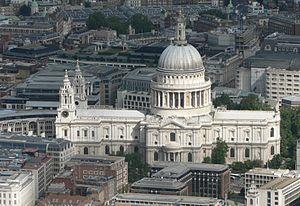
La pierre de Portland est un calcaire de l’étage tithonien de la période Jurassique exploitée sur l’Île de Portland, dans le Dorset. Les carrières sont des litages de calcaire gris-blanc séparés par des bandes de chaille. La pierre de Portland a été massivement employée comme matériau de construction dans les Îles Britanniques, particulièrement dans les grands édifices publics de Londres comme la Cathédrale St Paul et Buckingham Palace. Elle continue de s'exporter dans de nombreux pays : la pierre de Portland forme la façade du Siège des Nations Unies à New York, par exemple.
La pierre naturelle, autrefois appelée pierre à bâtir, est un matériau de construction constitué de la roche d'où elle est extraite. Elle se distingue des produits manufacturés tels les blocs de béton ou les briques d'argile, qui sont appelés pierre artificielle.